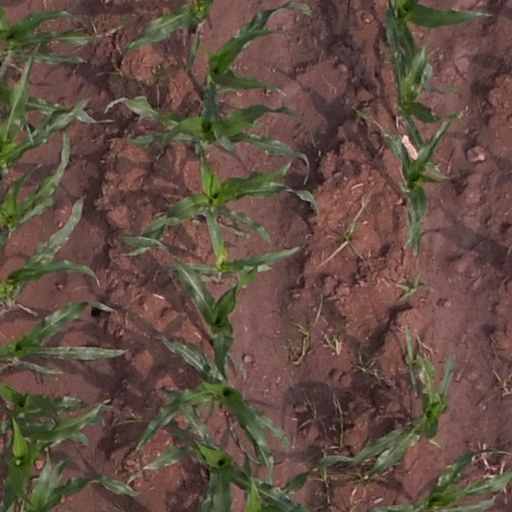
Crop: maize; corn